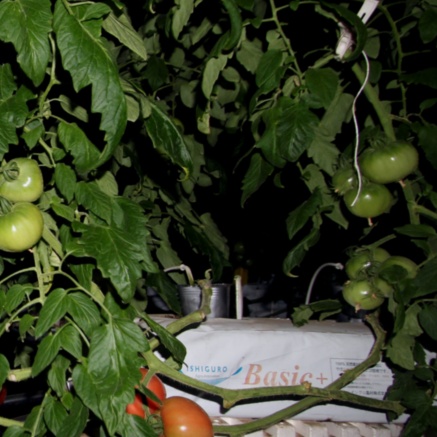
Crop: tomato